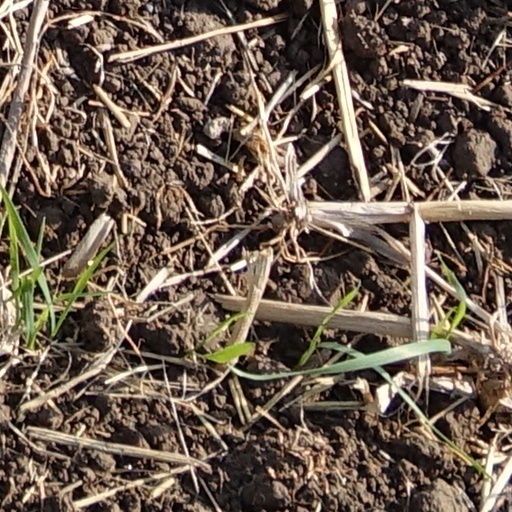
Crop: wheat